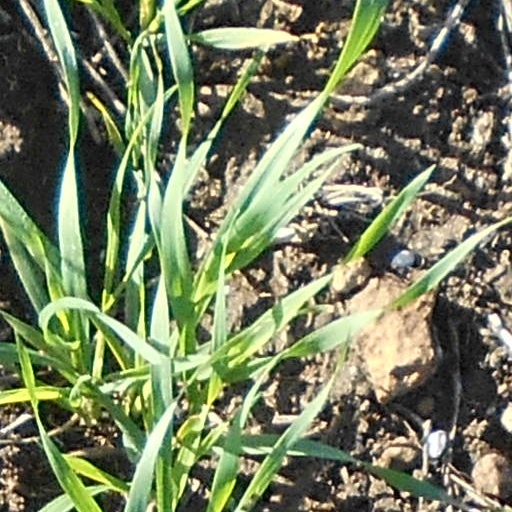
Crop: wheat